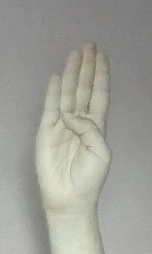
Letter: kaaf